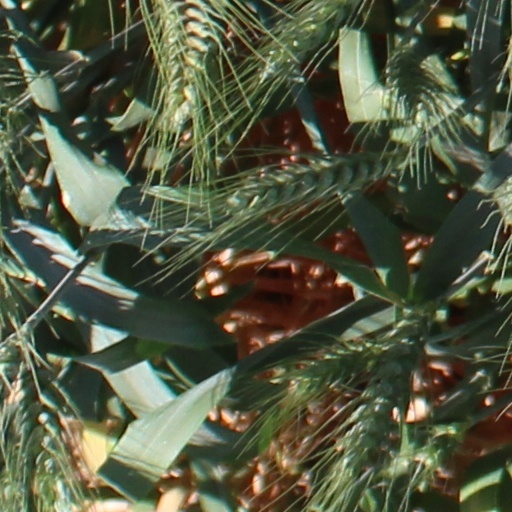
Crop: wheat